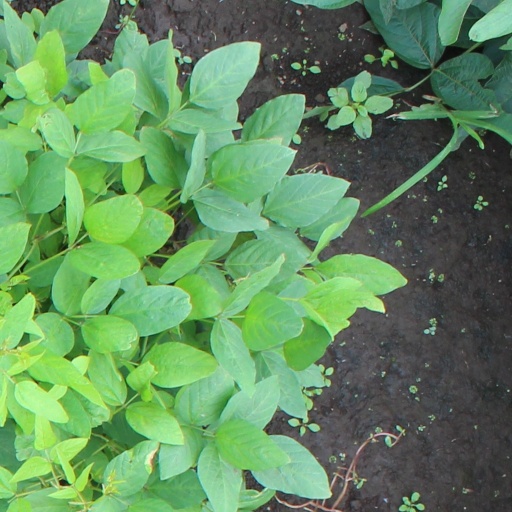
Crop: soybean